Describe the emotion expressed in this image:  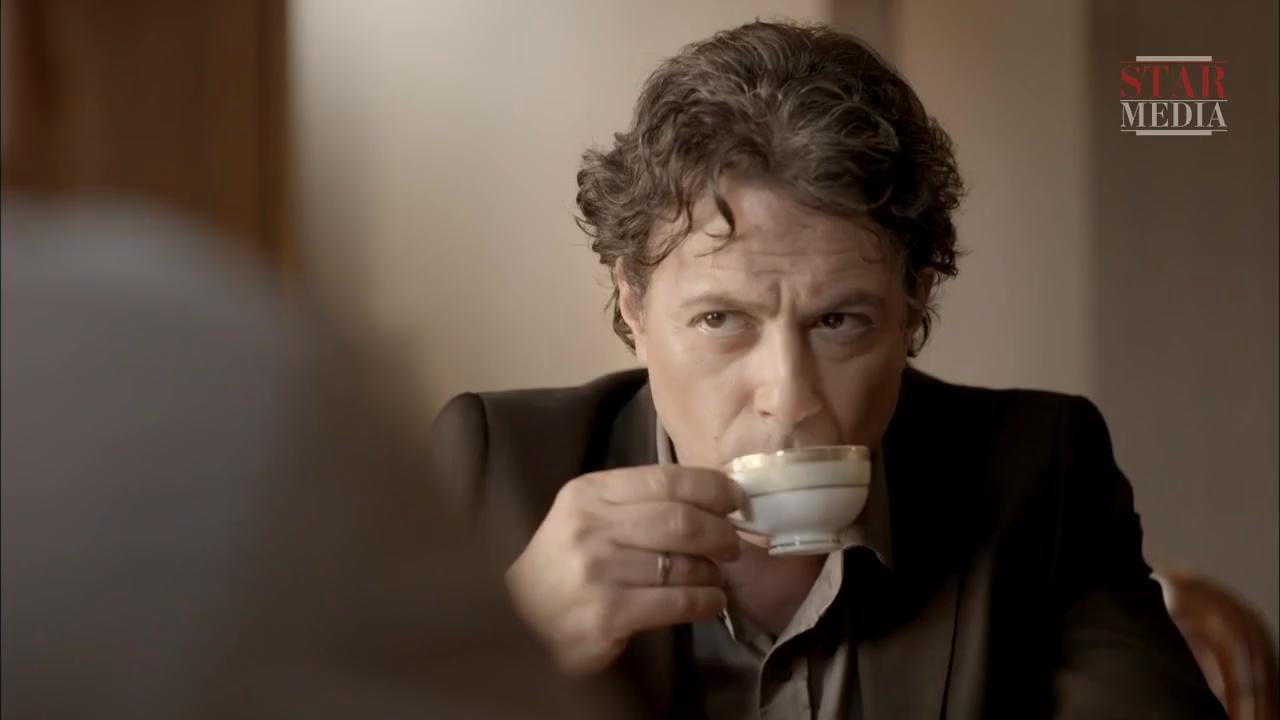
This person displays Suffering, valence and arousal with low intensity.